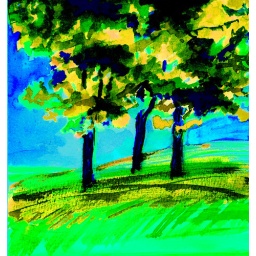
Trees.Moston vale,air brush colour, canvas sheets, vibrant colous, enhanced in photoshop green blue yellow